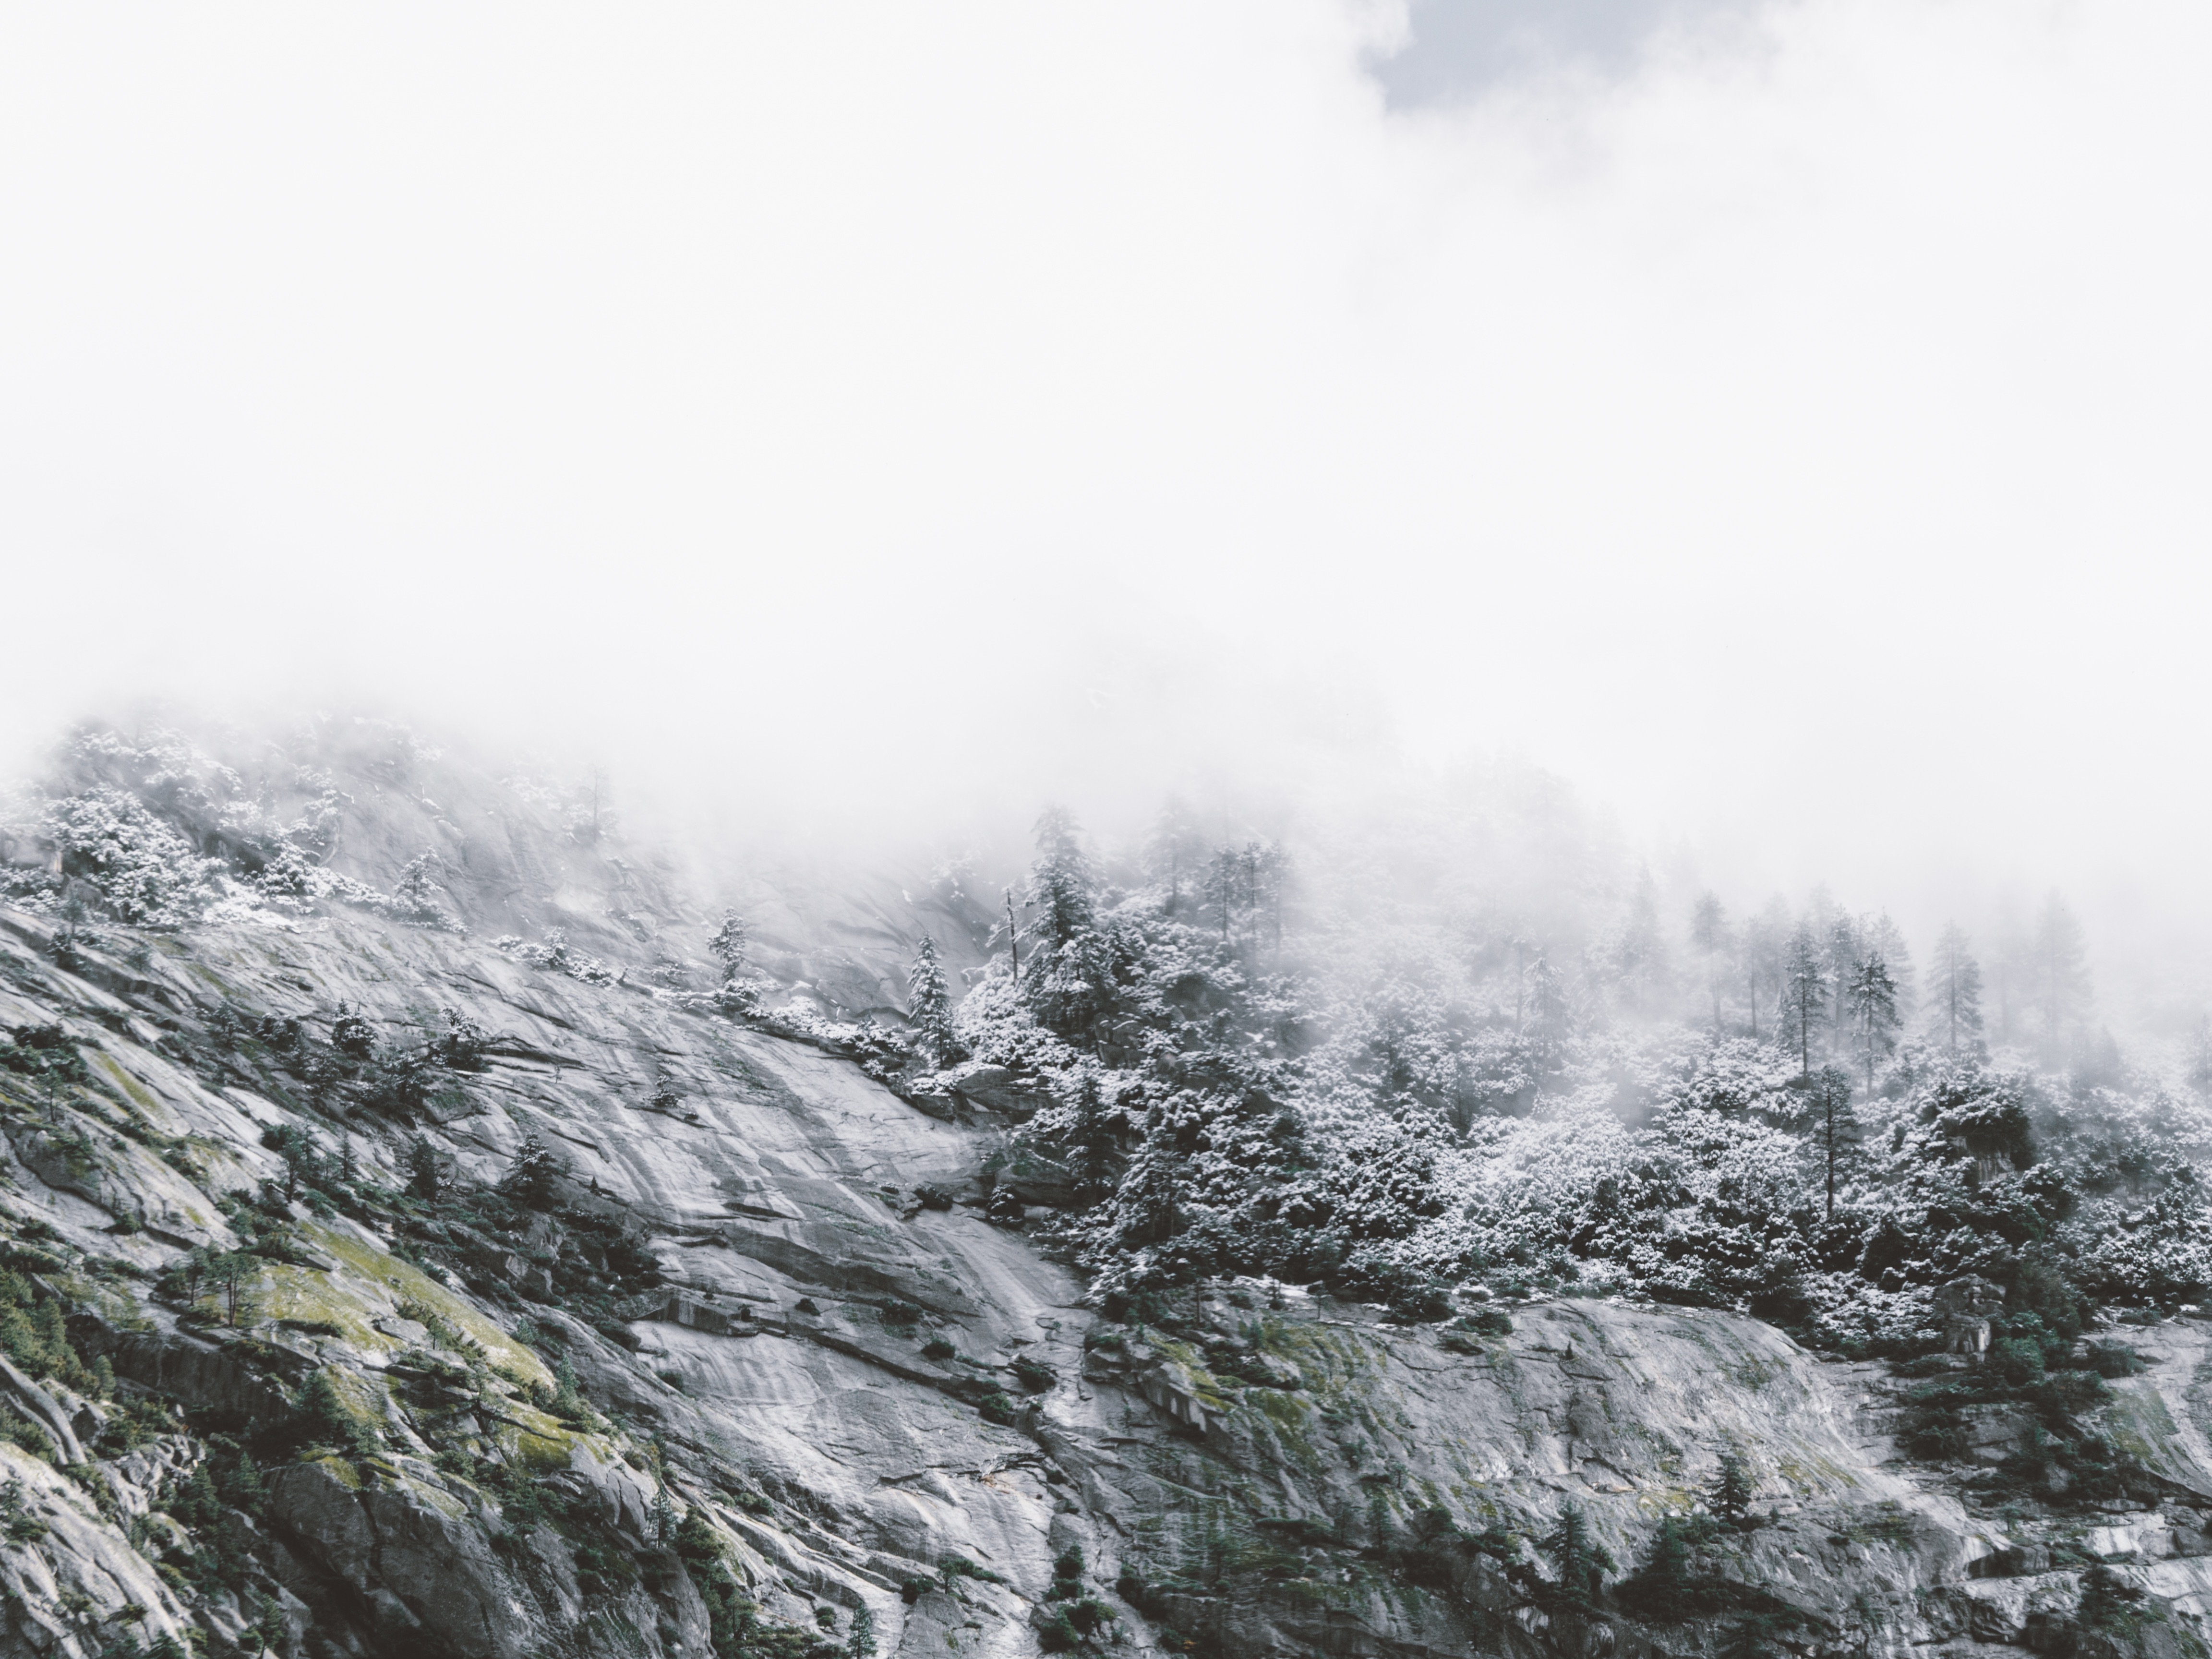
tree, nature, forest, rock, branch, mountain, snow, winter, cloud, fog, mist, morning, frost, mountain range, weather, season, ridge, freezing, atmospheric phenomenon, woody plant, mountainous landforms